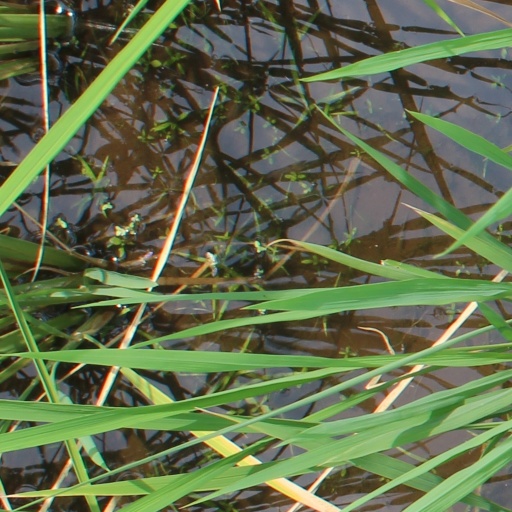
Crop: rice